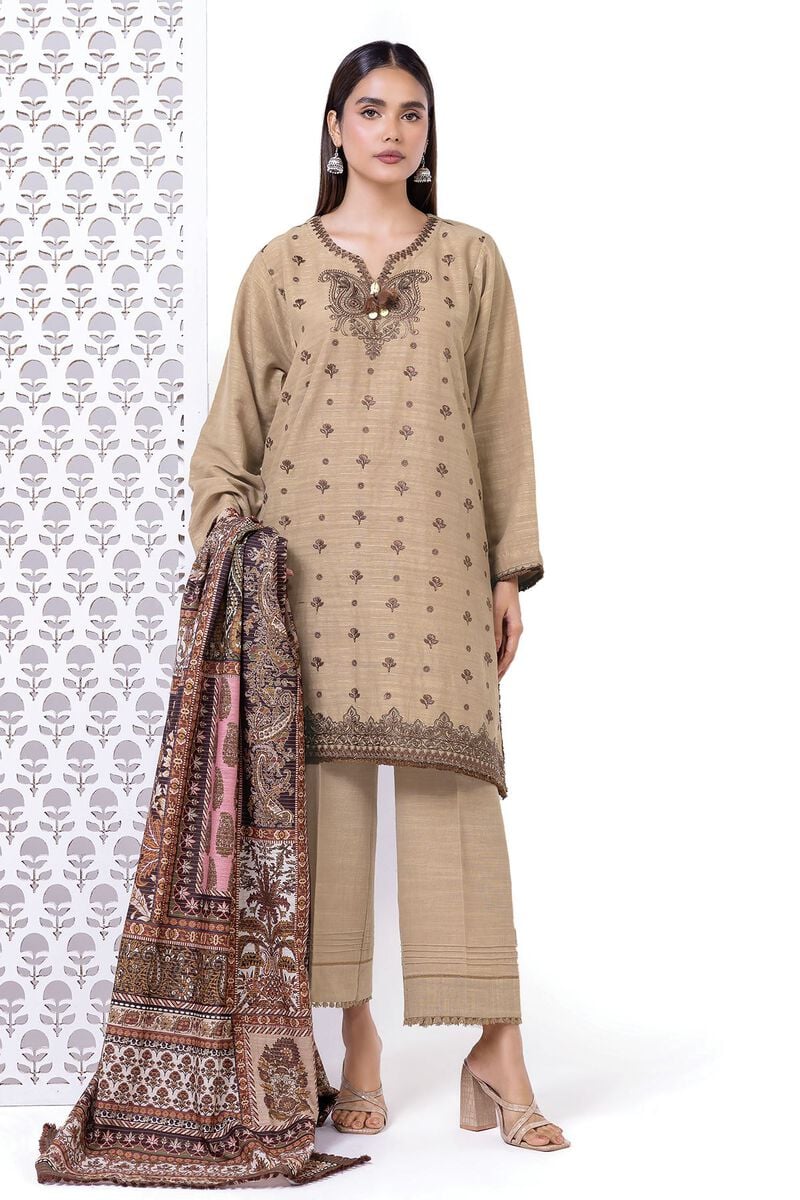
beige multi embroidered chiffon st